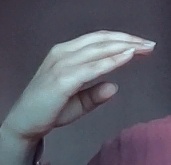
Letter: jeem